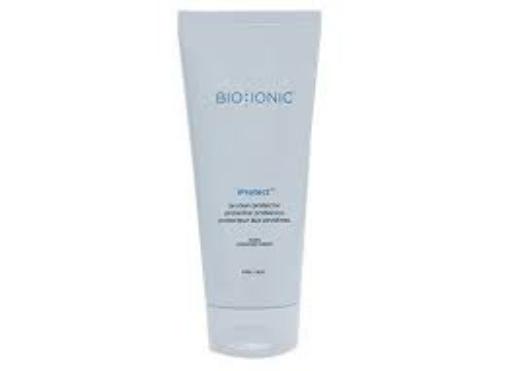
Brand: bio ionic
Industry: Necessities